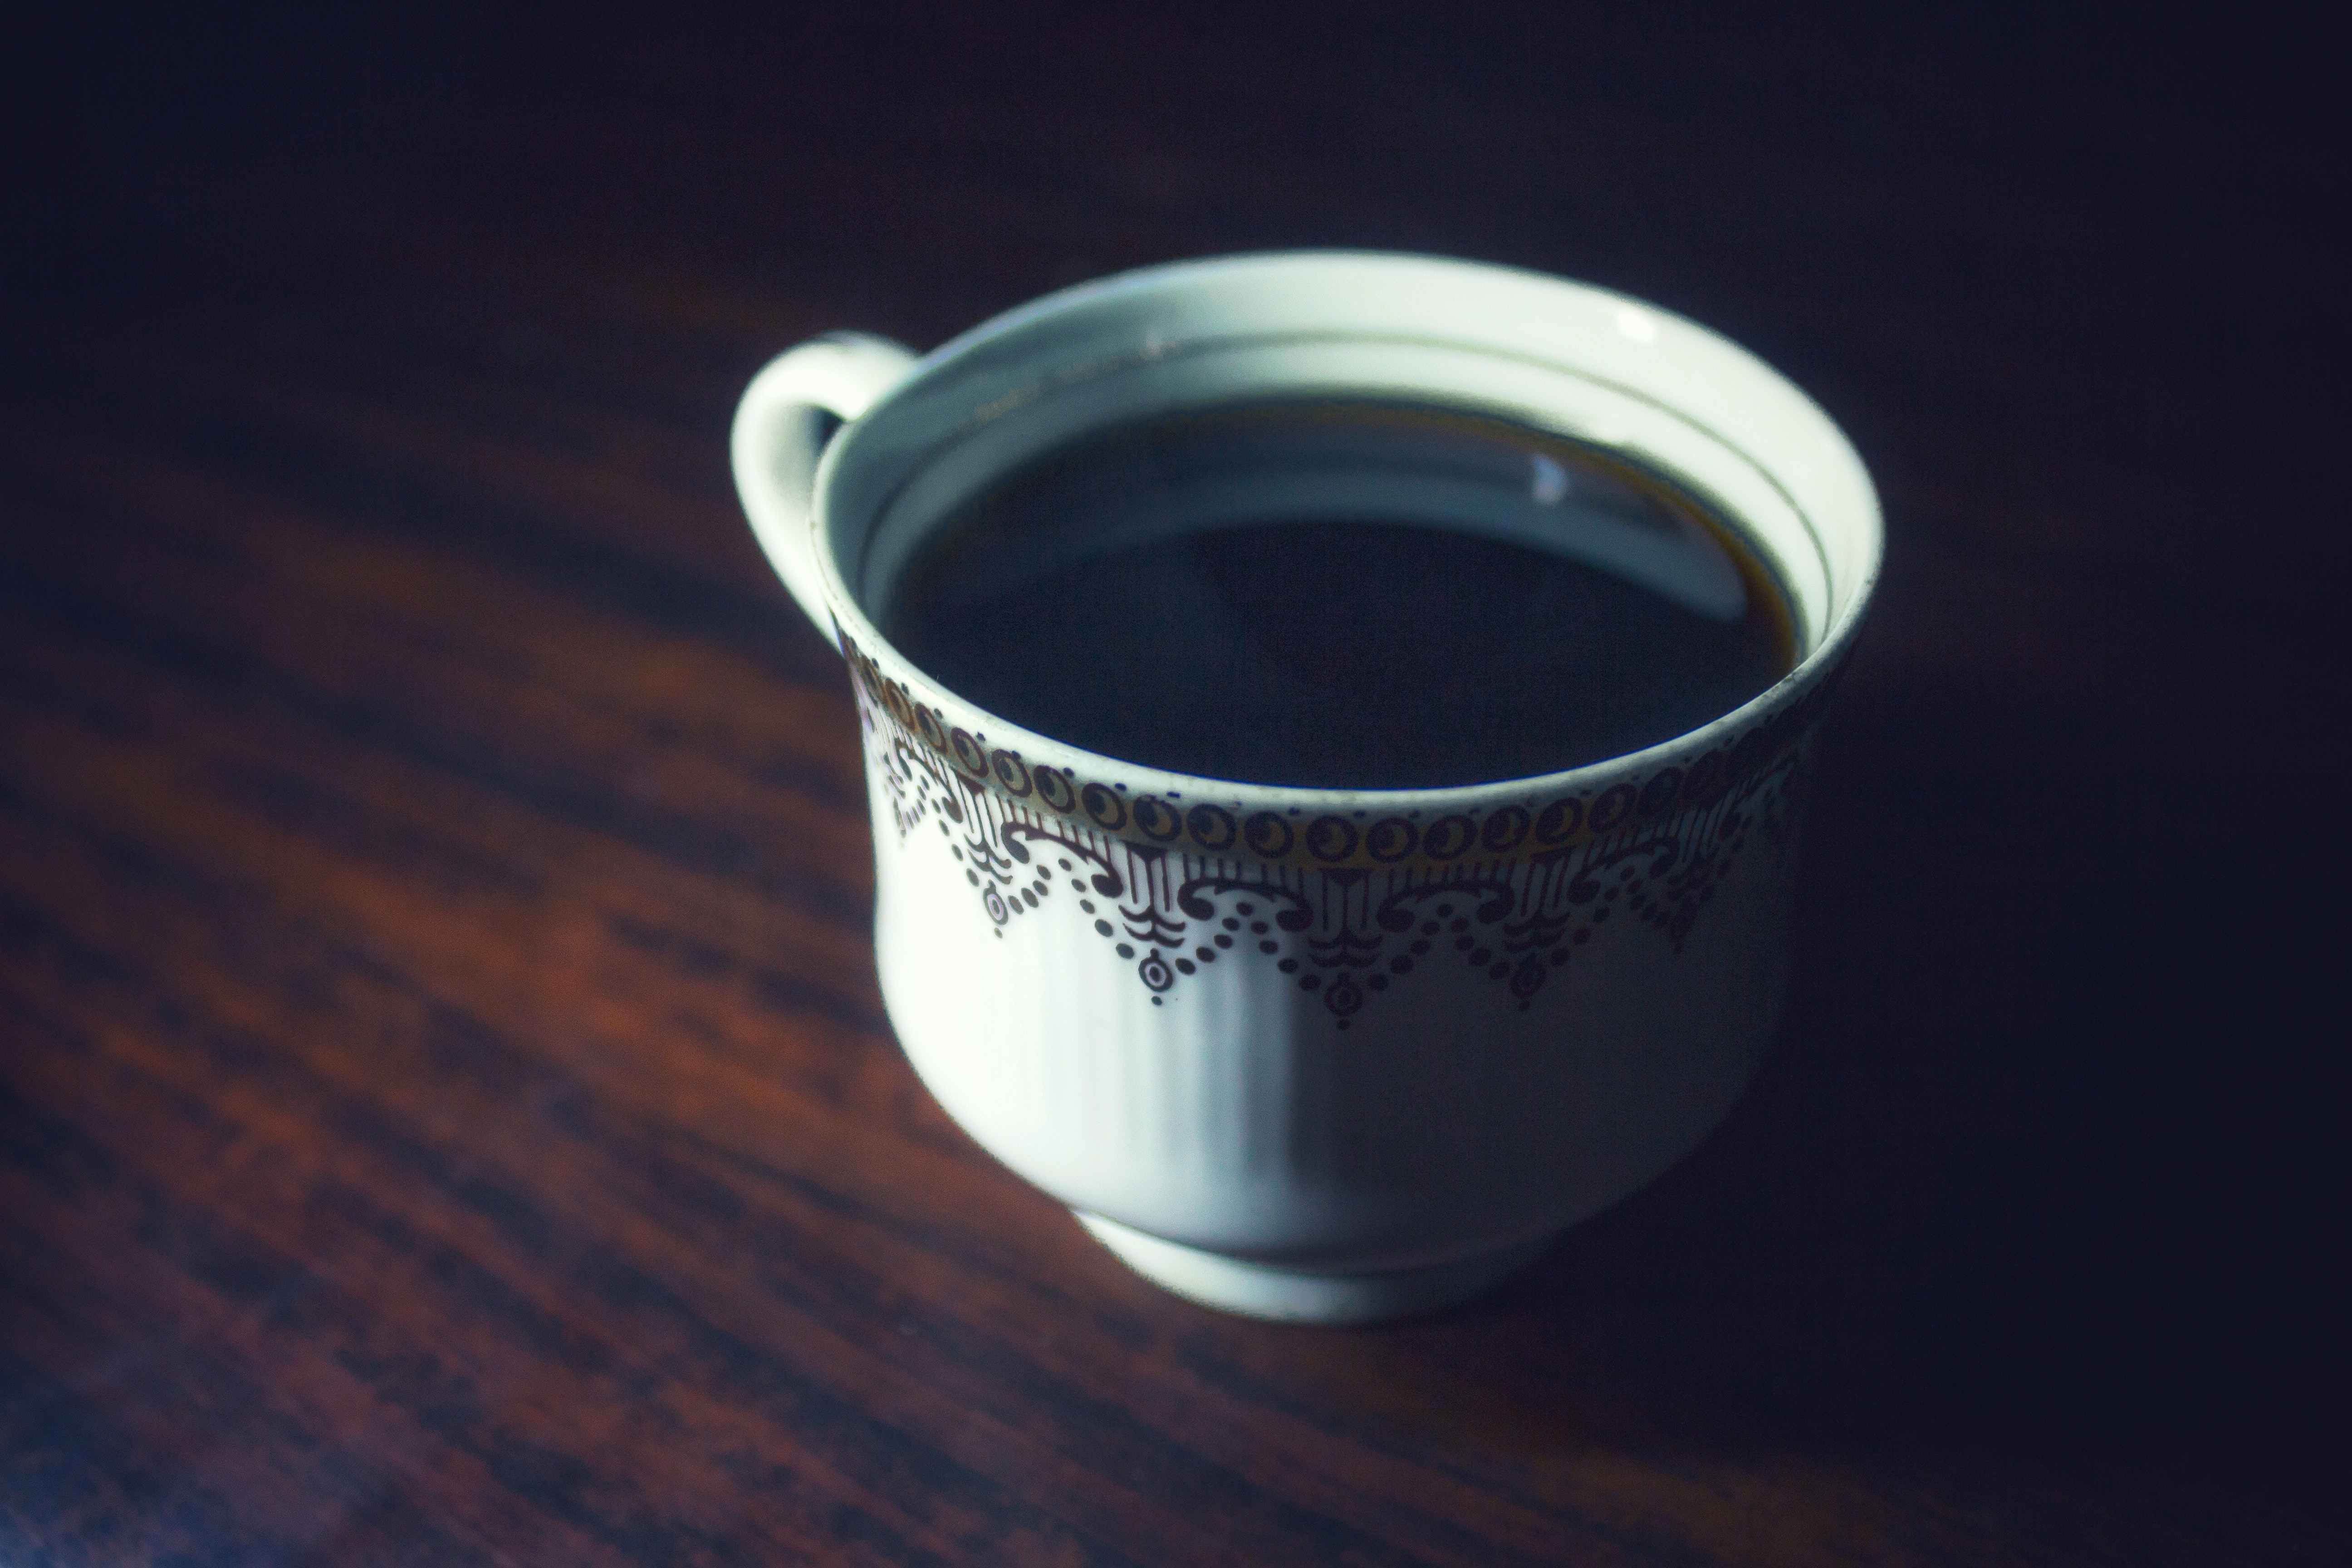
cup, coffee cup, drinkware, tableware, earl grey tea, drink, dandelion coffee, tea, black drink, serveware, still life photography, chinese herb tea, mug